La Royante

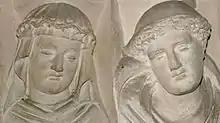
Thomasine and Fortuné Broquier

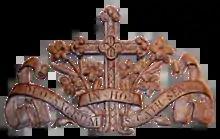
Dedication to saint Catherine of Sienna

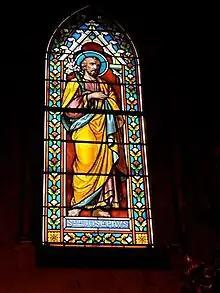
Saint Joseph stained glass window

The location being 30 minutes away from the main town church Fortuné Broquier proposed to Church authorities to build a chapel so that he and his guests can benefit from the celebration of masses. Pope Pius IX himself gave his blessing to the Broquier couple, revealing the influence of the family. The pope sent them three letters between 1874 and 1877: they detail the organization of masses, indicate what furniture to adopt and mention the possibility of hosting Dominicans. Fortuné Broquier was closely tied to this monastic order - which also guide the dedication of the chapel to Saint Catherine of Siena, as recalled on a plaster cast